Isle de Jean Charles, Louisiana

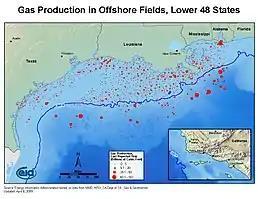
Offshore Oil Drilling in the Gulf of Mexico

Louisiana's Terrebonne Parish has been a prime location for oil extraction and production. Oil and gas production corporations largely influence the coastal communities of Southern Louisiana, with around 90% of land in Terrebonne Parish belonging to non-local manufacturing companies. The Isle de Jean Charles is entrenched in numerous oil fields that are still utilized by oil manufactures. Construction and development of oil-rigs and pipelines continue to disrupt the geography of the wetlands.